Ernie Kovacs

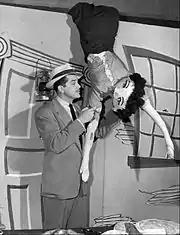
Kovacs on "Three to Get Ready" in 1951 with Gertrude, who was donated after Kovacs asked his viewers to bring things they no longer wanted to the WPTZ-TV lobby.

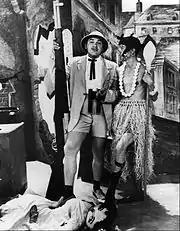
Kovacs with close associate Andy McKay<ref name="nytimes/1986/kovacs-exhibition"></ref><ref name="tcmdb/1219615%7C0"></ref><ref name="oac/13030/kt3v19s1fj"></ref><ref name="erniekovacs.blogspot/edie-adams-interview"></ref> (wearing a mask made of masking tape), who relocated to New York with Kovacs (and Gertrude) in 1952.

In January 1950, arriving at NBC's Philadelphia affiliate, WPTZ, for an audition, wearing a barrel and shorts, got Kovacs his first television job. His first show was "Pick Your Ideal", a fashion and promotional program for the Ideal Manufacturing Company. Before long, Kovacs was also the host of "Deadline For Dinner" and "Now You're Cooking", shows featuring advice from local chefs. When Kovacs's guest chef did not arrive in time for the show, he offered a recipe for "Eggs Scavok" (Kovacs spelled backward). Kovacs seasoned the egg dish with ashes from his cigar. The sponsor was a local propane company. Hosting these shows soon resulted in his becoming host of a program named "Three to Get Ready", named for WPTZ's channel 3 spot on television dials.